Il giorno di San Sebastiano

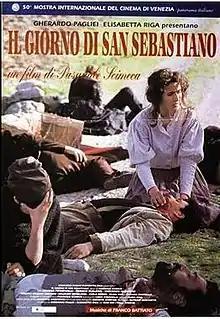

Il giorno di San Sebastiano (English: "Saint Sebastian Day") is an Italian film written and directed by Pasquale Scimeca. The film is based on true historical events, the Caltavuturo massacre that took place on January 20, 1893, in Caltavuturo in the Province of Palermo (Sicily), during the celebration of Saint Sebastian.